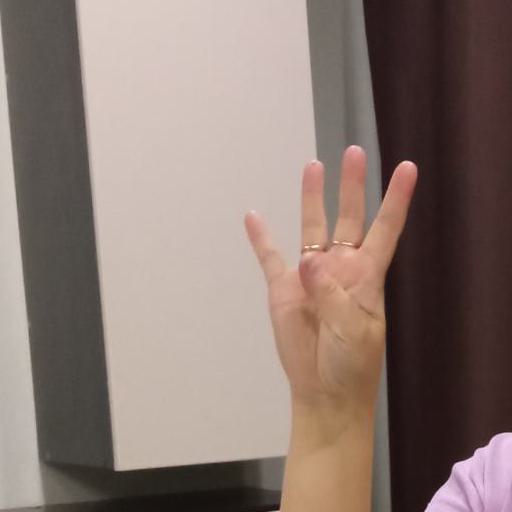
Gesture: four